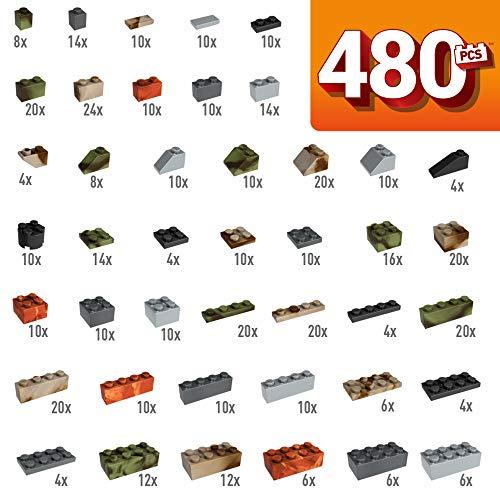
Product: Mega Construx Open-Ended Play Brick Box for Pro Builders 8+ (Building Toys for Creative Play - 480 Pieces)
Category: Toys & Games | Building Toys | Building Sets
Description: Combine with other Mega Construx building sets.
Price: $12.50
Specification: ProductDimensions:12x7.9x8inches|ItemWeight:1.75pounds|ShippingWeight:1.91pounds(Viewshippingratesandpolicies)|ASIN:B07PC366LZ|Itemmodelnumber:GJD25|Manufacturerrecommendedage:8-12years